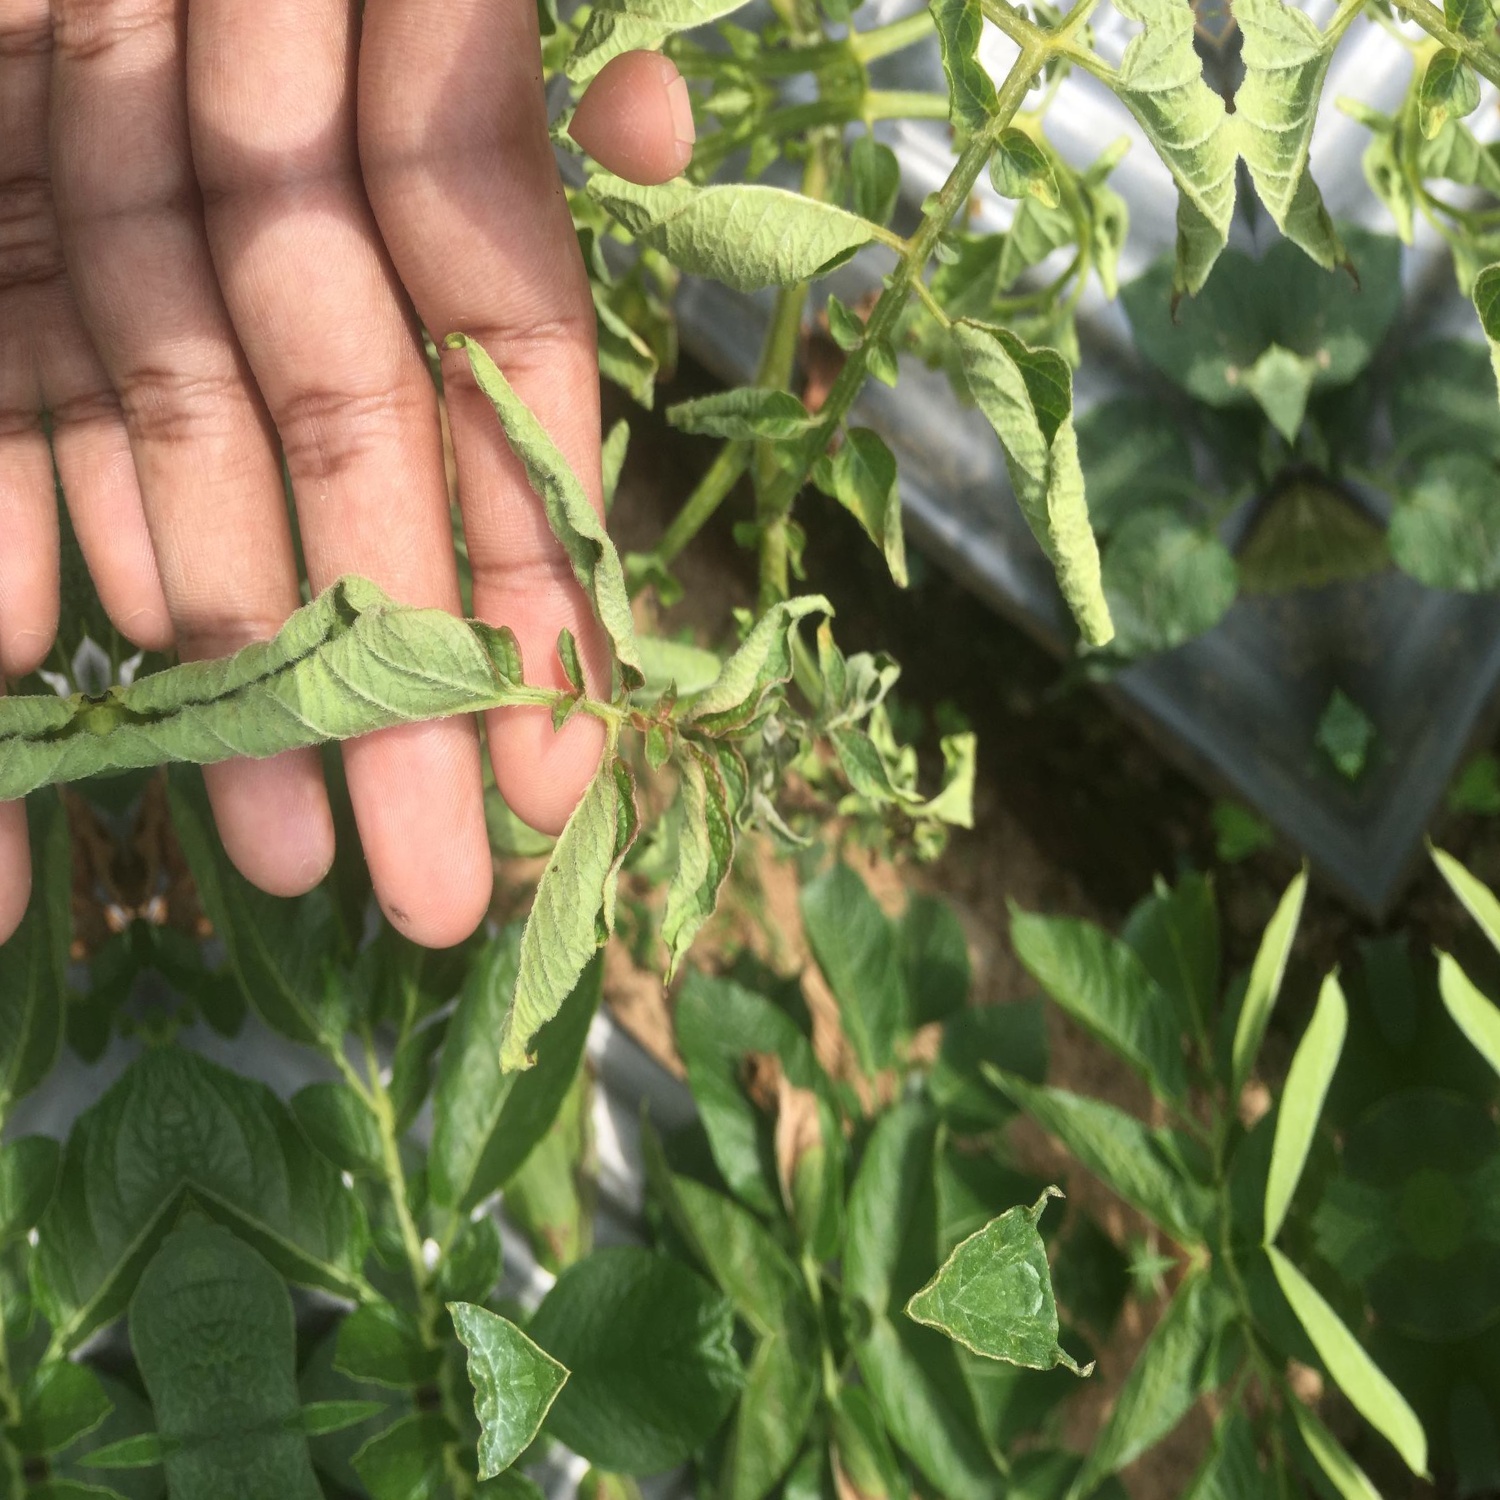
Etiqueta: Pudricion_Parda